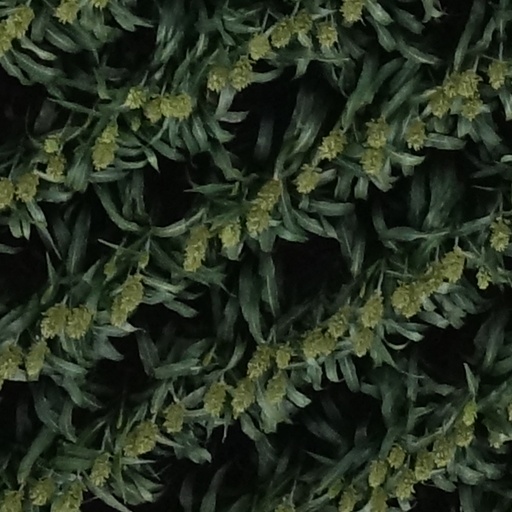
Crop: sorghum